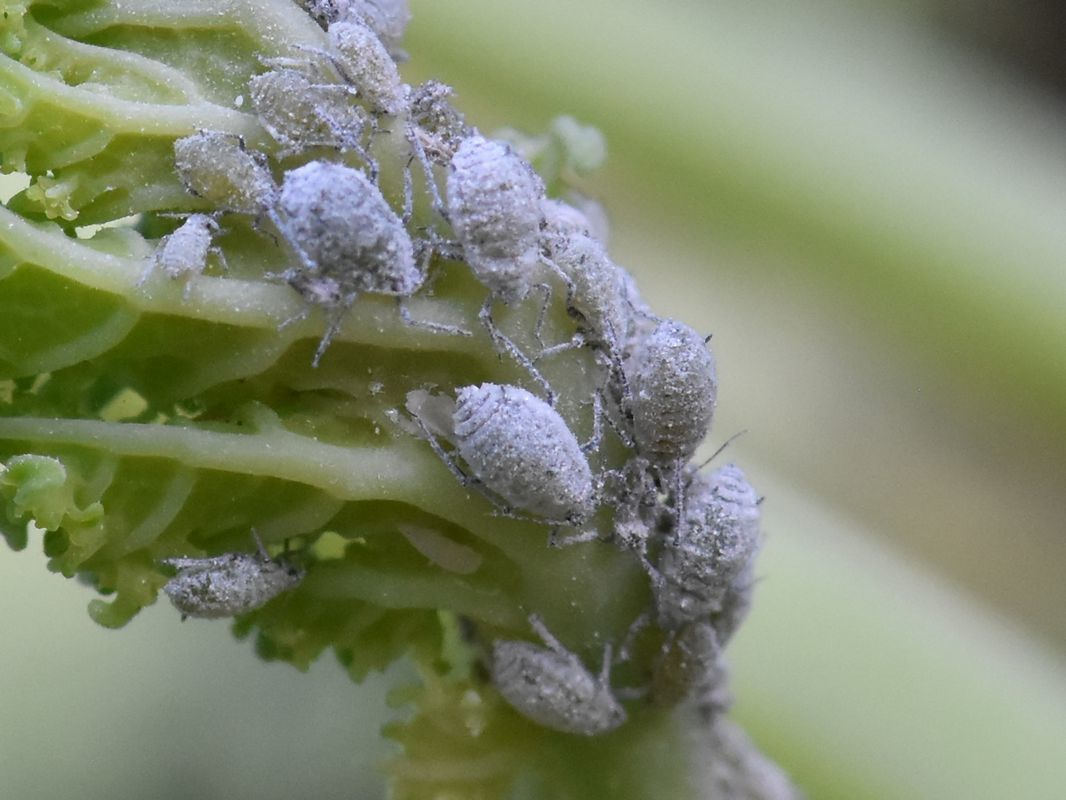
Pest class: cabbage_aphid